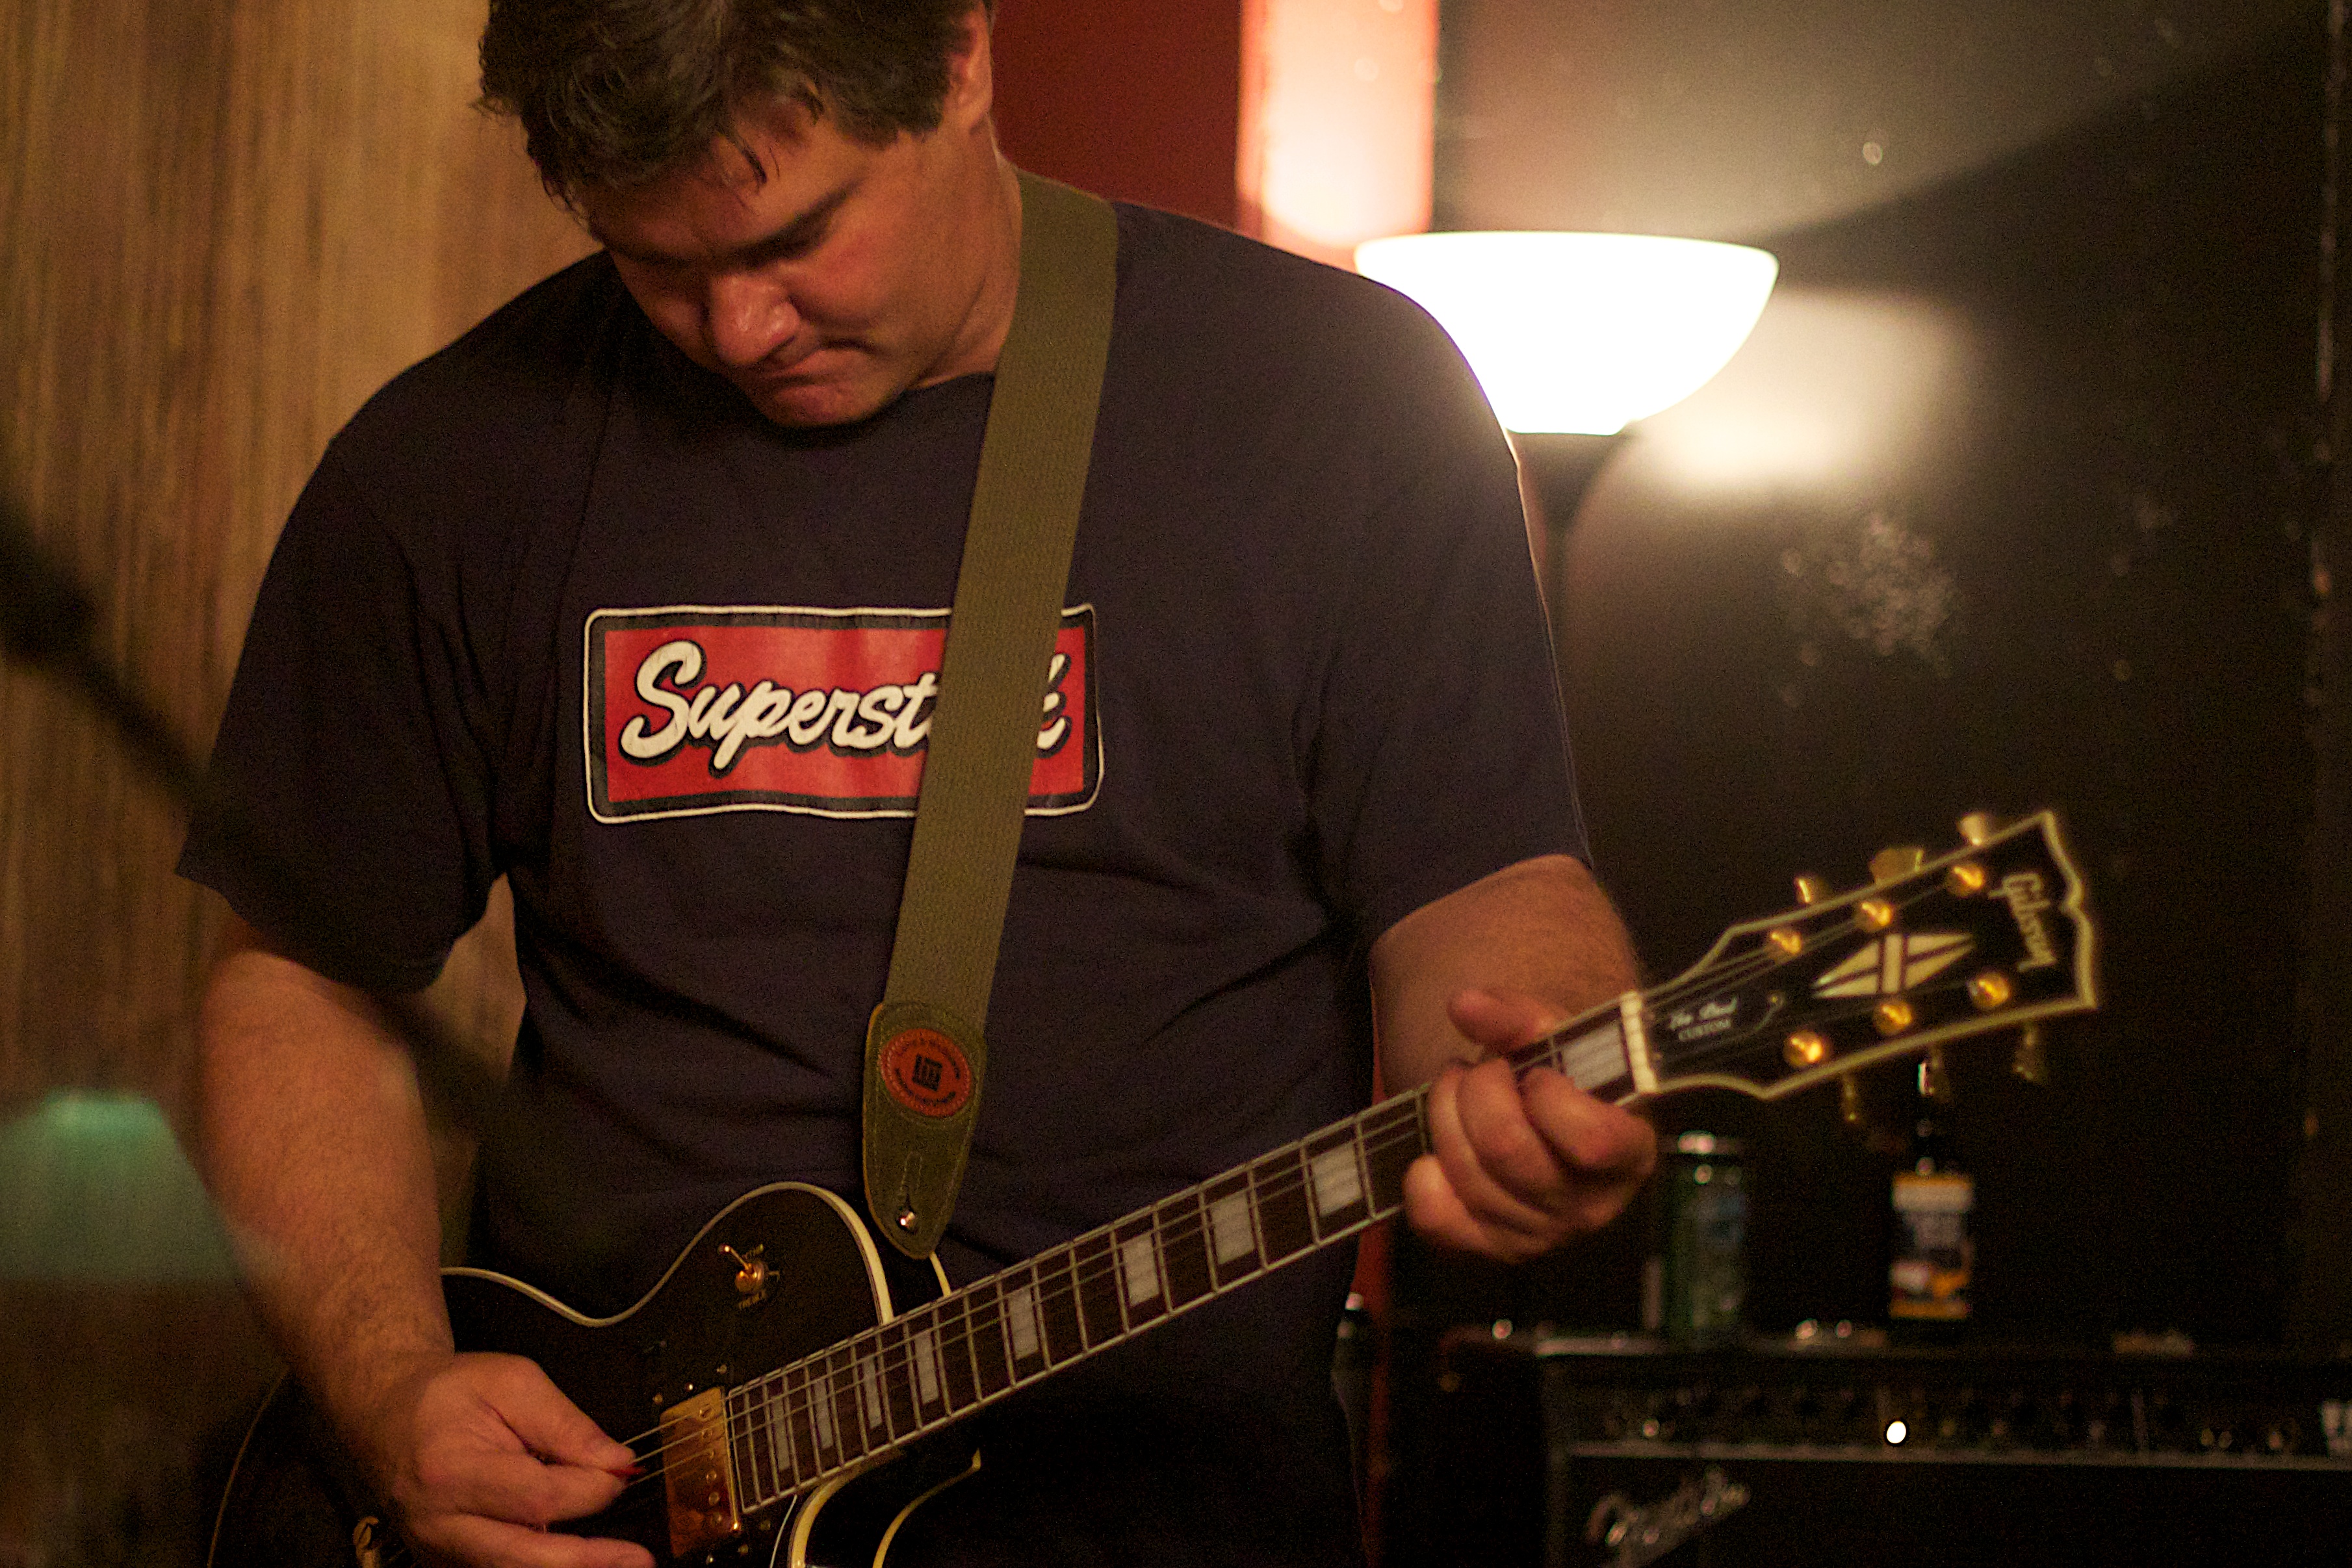
person, music, guitar, concert, musician, performance, bassist, singing, guitarist, drums, bass guitar, entertainment, singer songwriter, plucked string instruments